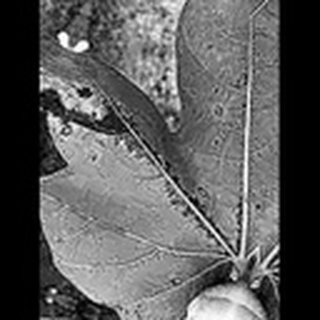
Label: cotton_bacterial_blight